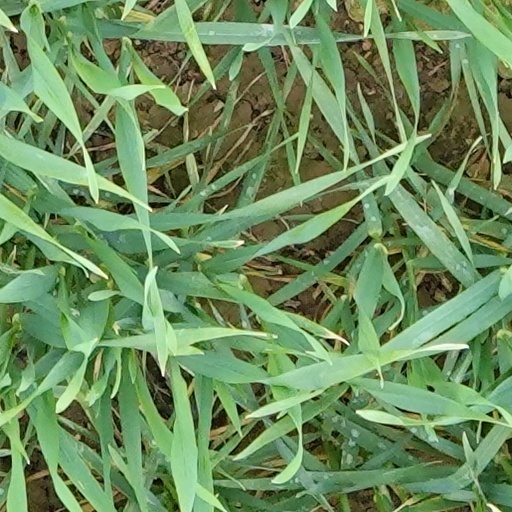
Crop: wheat